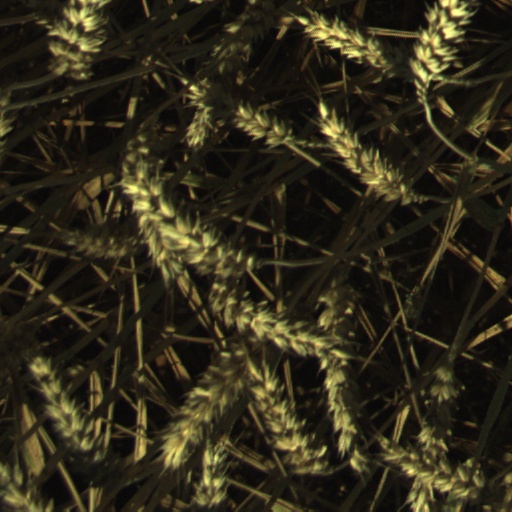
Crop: wheat